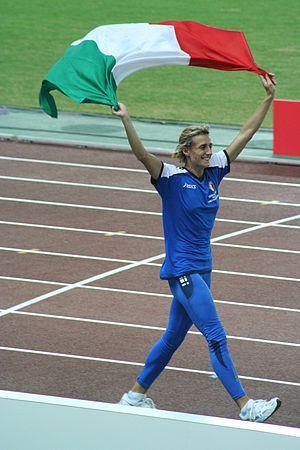
Antonietta Di Martino est une athlète italienne, spécialiste du saut en hauteur. Triple médaillée aux championnats du monde, elle est depuis février 2011 l'actuelle détentrice du record national italien du saut en hauteur en salle avec 2,04 m.